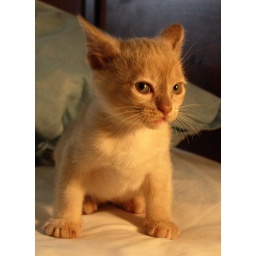
Ariel, the smallest red male from Bronwen's litter of 10, at eight weeks of age and in belligerent mood.